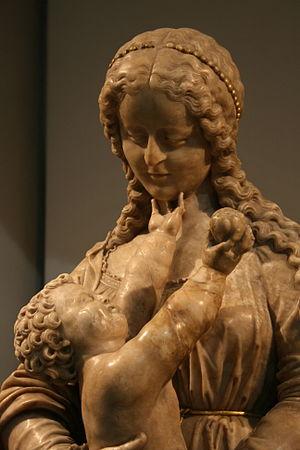
Vierge à l’enfant (seconde moitié du 16e siècle) par Conrad Meit - Musée municipal de la tour abbatiale de Saint-Amand-les-Eaux (Nord).
Le musée municipal est situé à Saint-Amand-les-Eaux dans la tour de l'ancienne église abbatiale, située sur la Grand'Place de la ville. L'entrée au musée est gratuite.
Conrad Meyt est un sculpteur gothique tardif et du début de la Renaissance. Originaire de Worms, il a d'abord été attaché, en tant que tailleur d'images, à la maison de Marguerite d'Autriche. Il a ensuite vécu et travaillé aux Pays-Bas jusqu'à sa mort.